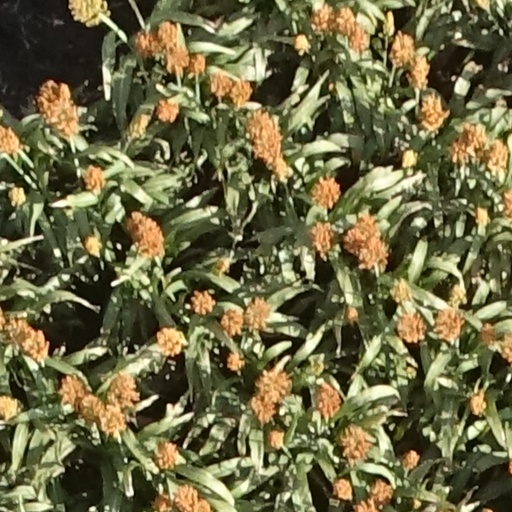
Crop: sorghum